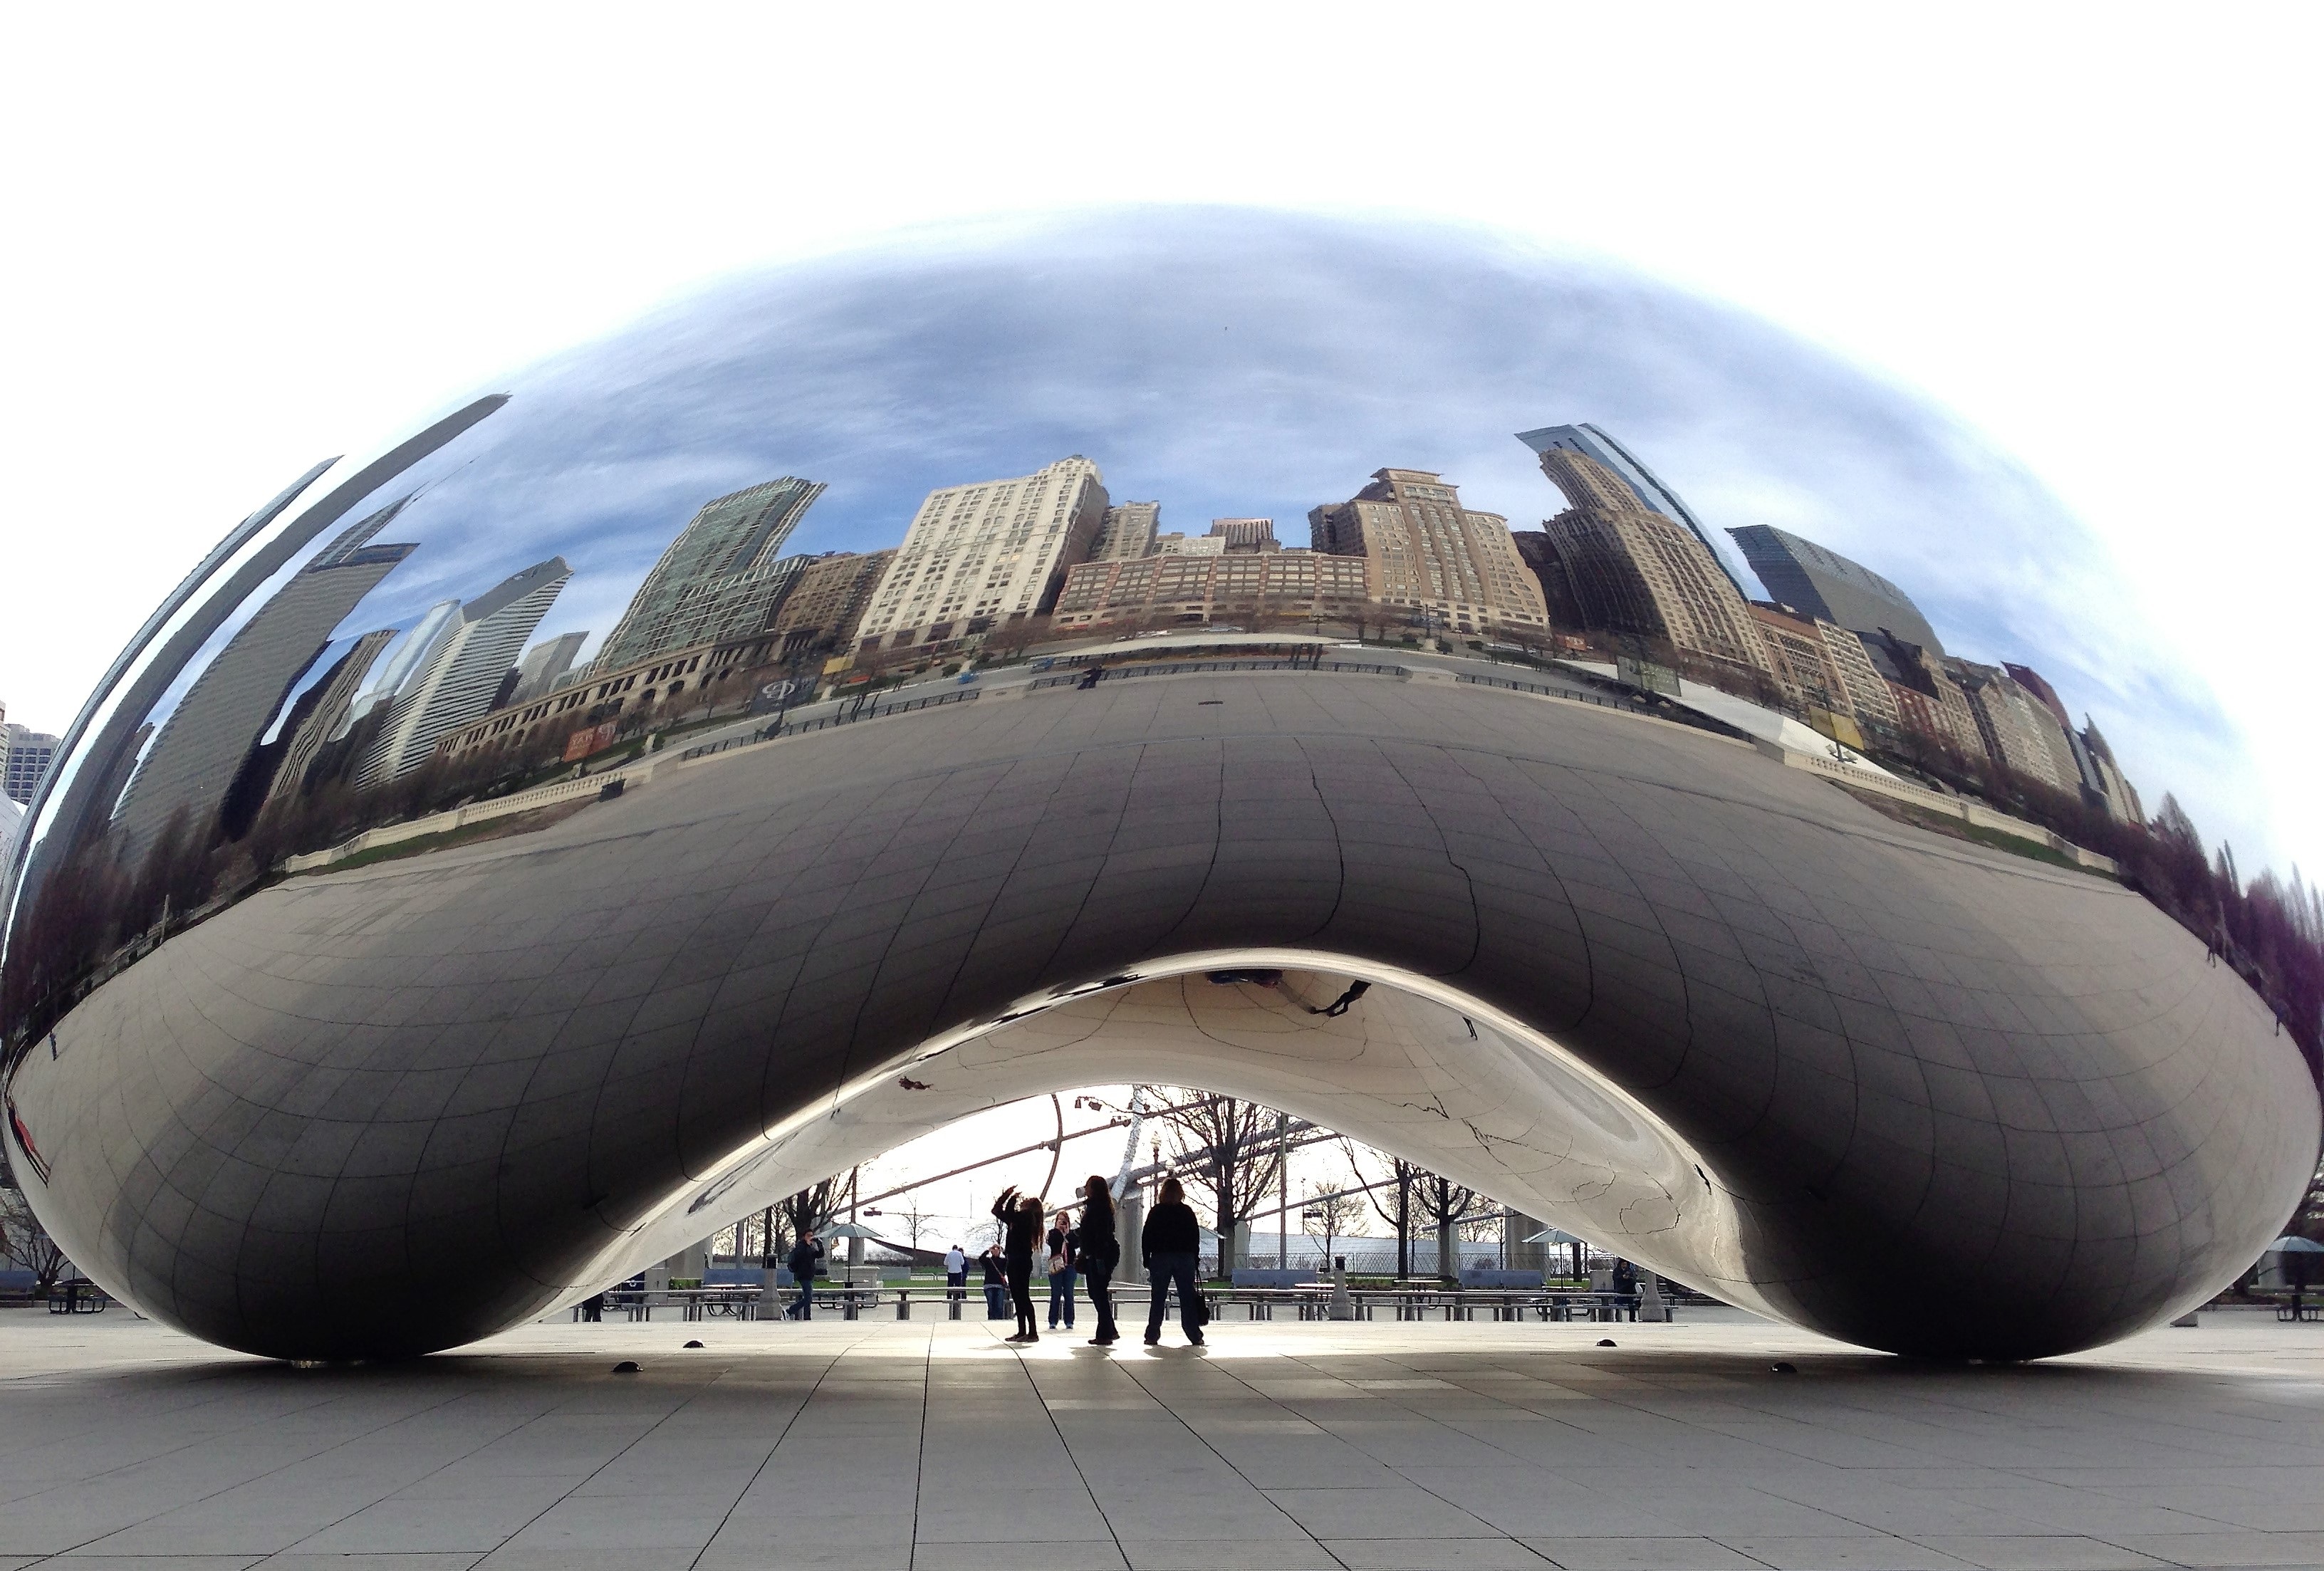
architecture, structure, wheel, bean, arch, vehicle, chicago, stadium, sculpture, illinois, dome, sport venue, cloud gate